Mixing (process engineering)

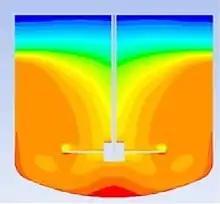
Solid volume fraction in a mixing tank

The degree of homogeneity of a solid-liquid suspension can be described by the RSD (Relative Standard Deviation of the solid volume fraction field in the mixing tank). A perfect suspension would have a RSD of 0% but in practice, a RSD inferior or equal to 20% can be sufficient for the suspension to be considered homogeneous, although this is case-dependent. The RSD can be obtained by experimental measurements or by calculations.